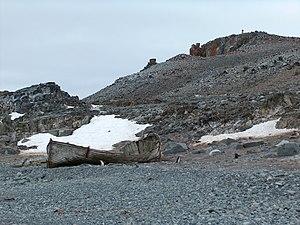
Les îles Shetland du Sud sont un archipel de l’Antarctique, situé à 117 kilomètres au nord-ouest de la péninsule Antarctique. Au terme du traité sur l'Antarctique de 1959, la souveraineté sur ces îles n'est ni précisée ni revendiquée par les cosignataires qui peuvent les exploiter pour tout usage non-militaire.